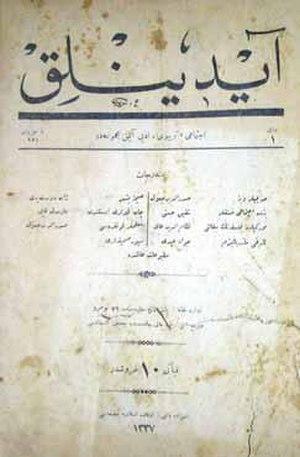
Le Parti socialiste des travailleurs et des paysans de Turquie, est un parti politique turc, fondé le 22 septembre 1919 par des socialistes qui avaient soutenu la guerre d'indépendance. Son secrétaire général était le Dʳ Şefik Hüsnü. Parmi les premiers cadres du parti se trouvaient Ethem Nejat, Ahmet Akif, Sadrettin Celal, Nafi Atug Kansu, Cevat Cevdet et Namık Ismail. Le parti croyait que la révolution kemaliste apporterait la révolution socialiste, et à donc agit en harmonie avec eux.